Australopithecus sediba

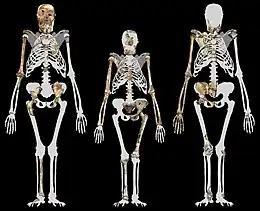
MH1 (left), "A. afarensis" Lucy (centre), and MH2 (right)MH1 is tall

The shape of the mandibular ramus (the bar which connects the jaw to the skull) is quite different between MH1 and MH2. That of MH1 is taller and wider; the front and back border are nearly vertical and parallel, in contrast to the nonparallel borders of MH2 with a concave front border; and the coronoid process of MH1 is angled towards the back with a deep and asymmetrical mandibular notch, whereas MH2 has an uncurved coronoid process with a shallow mandibular notch. Compared to patterns seen in modern great apes, such marked differences exceed what would be expected if these could be explained as due to sexual dimorphism or the juvenile status of MH1. Skeletally, "A. sediba" may have been a highly variable species.